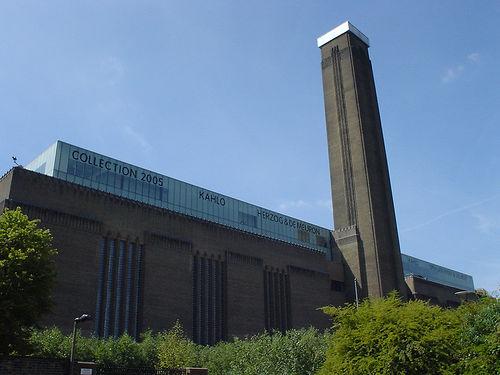
Weather: sun or clear